List of Girls characters

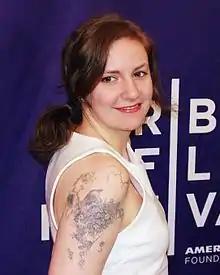
Lena Dunham

Hannah Helene Horvath is an aspiring writer living in Greenpoint, Brooklyn, originally from East Lansing, Michigan. Known for her spunk and bad decisions, she struggles to support herself and find a direction in her life.